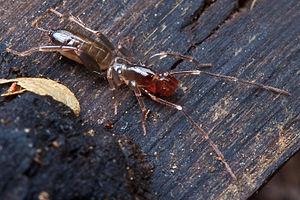
Hubbardia pentapeltis est une espèce de schizomides de la famille des Hubbardiidae.